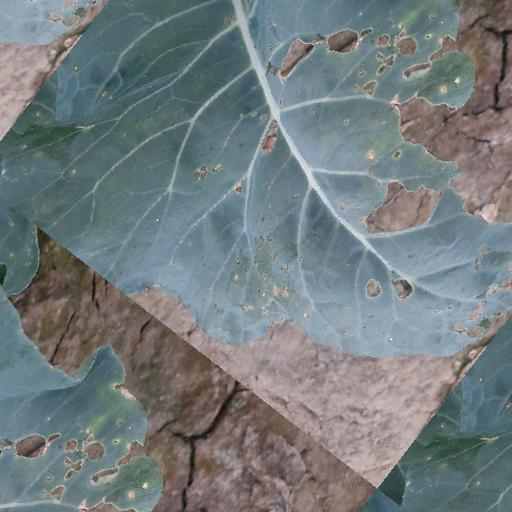
Label: Black Rot